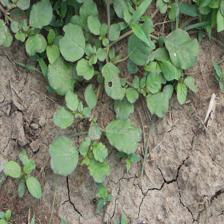
Label: BroadLeafWeed